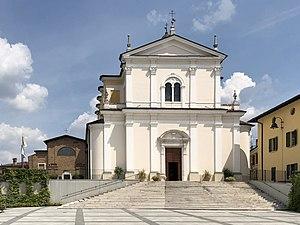
Église de Sain Paul á Flero Brescia en Italie.
Flero est une commune italienne de la province de Brescia dans la région Lombardie en Italie.